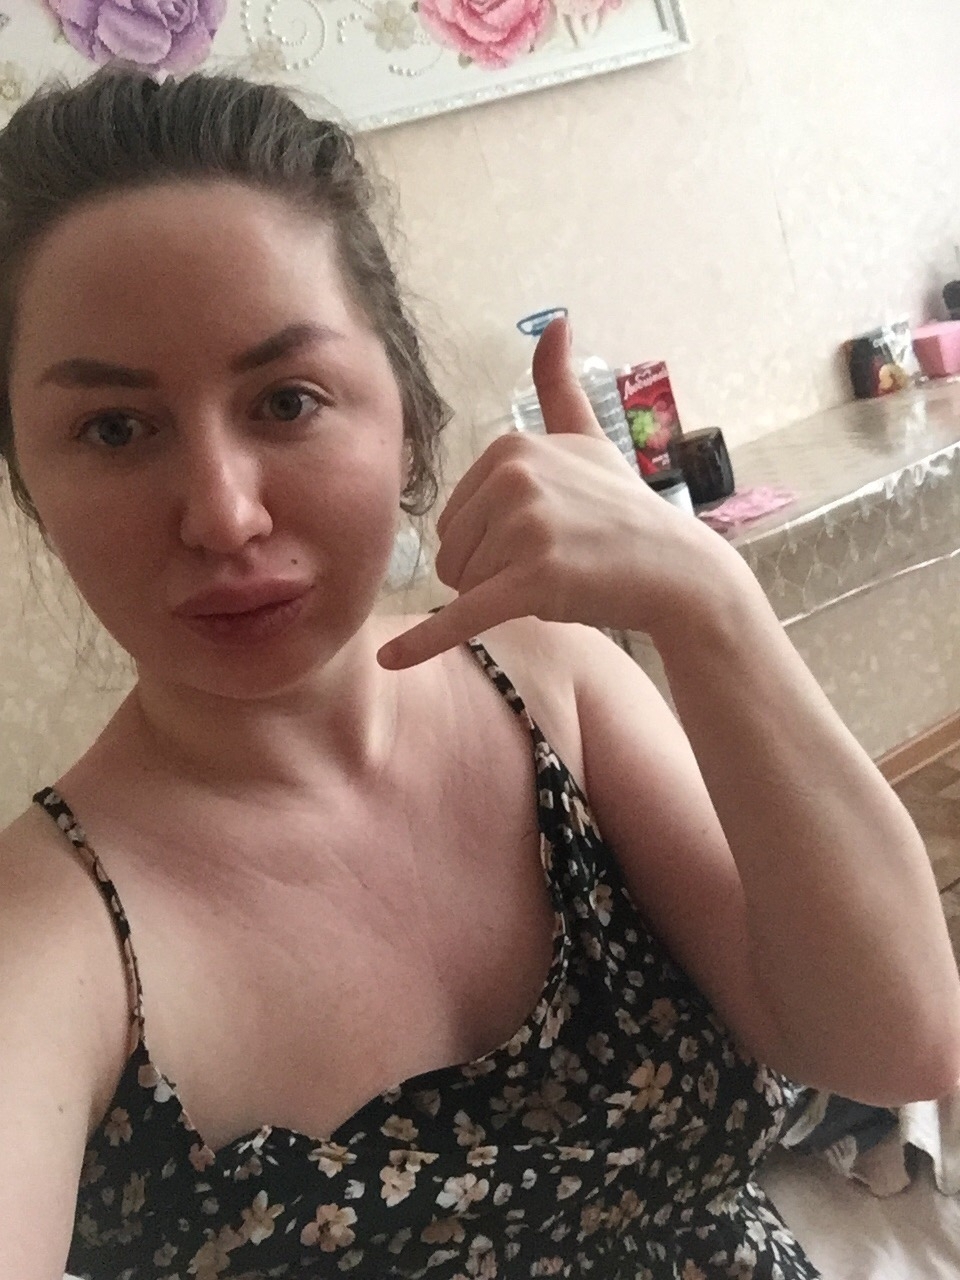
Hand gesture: call